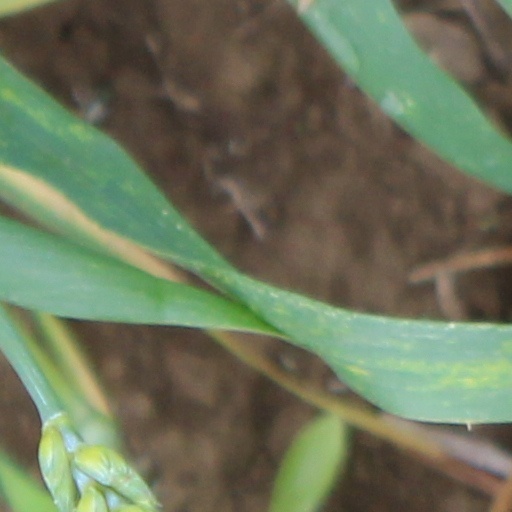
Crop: wheat